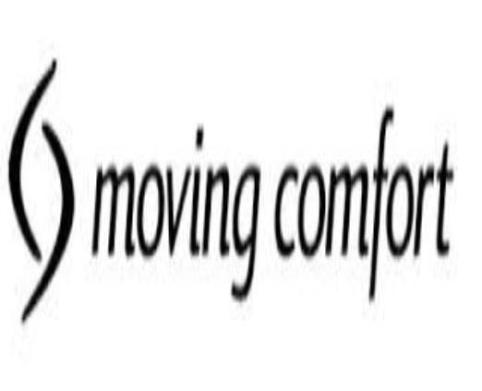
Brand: moving comfort-2
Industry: Clothes